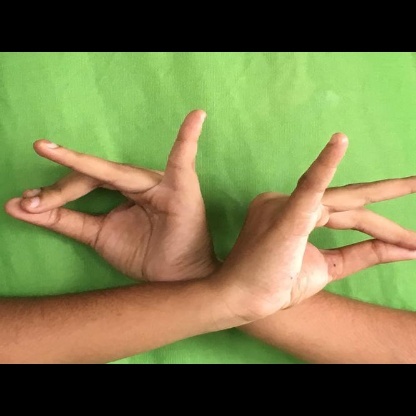
Mudra: Katakavardhana